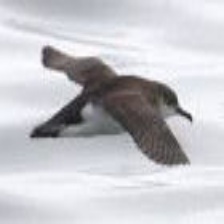
Species: BLACK VENTED SHEARWATER
Scientific name: PUFFINUS OPISTHOMELA